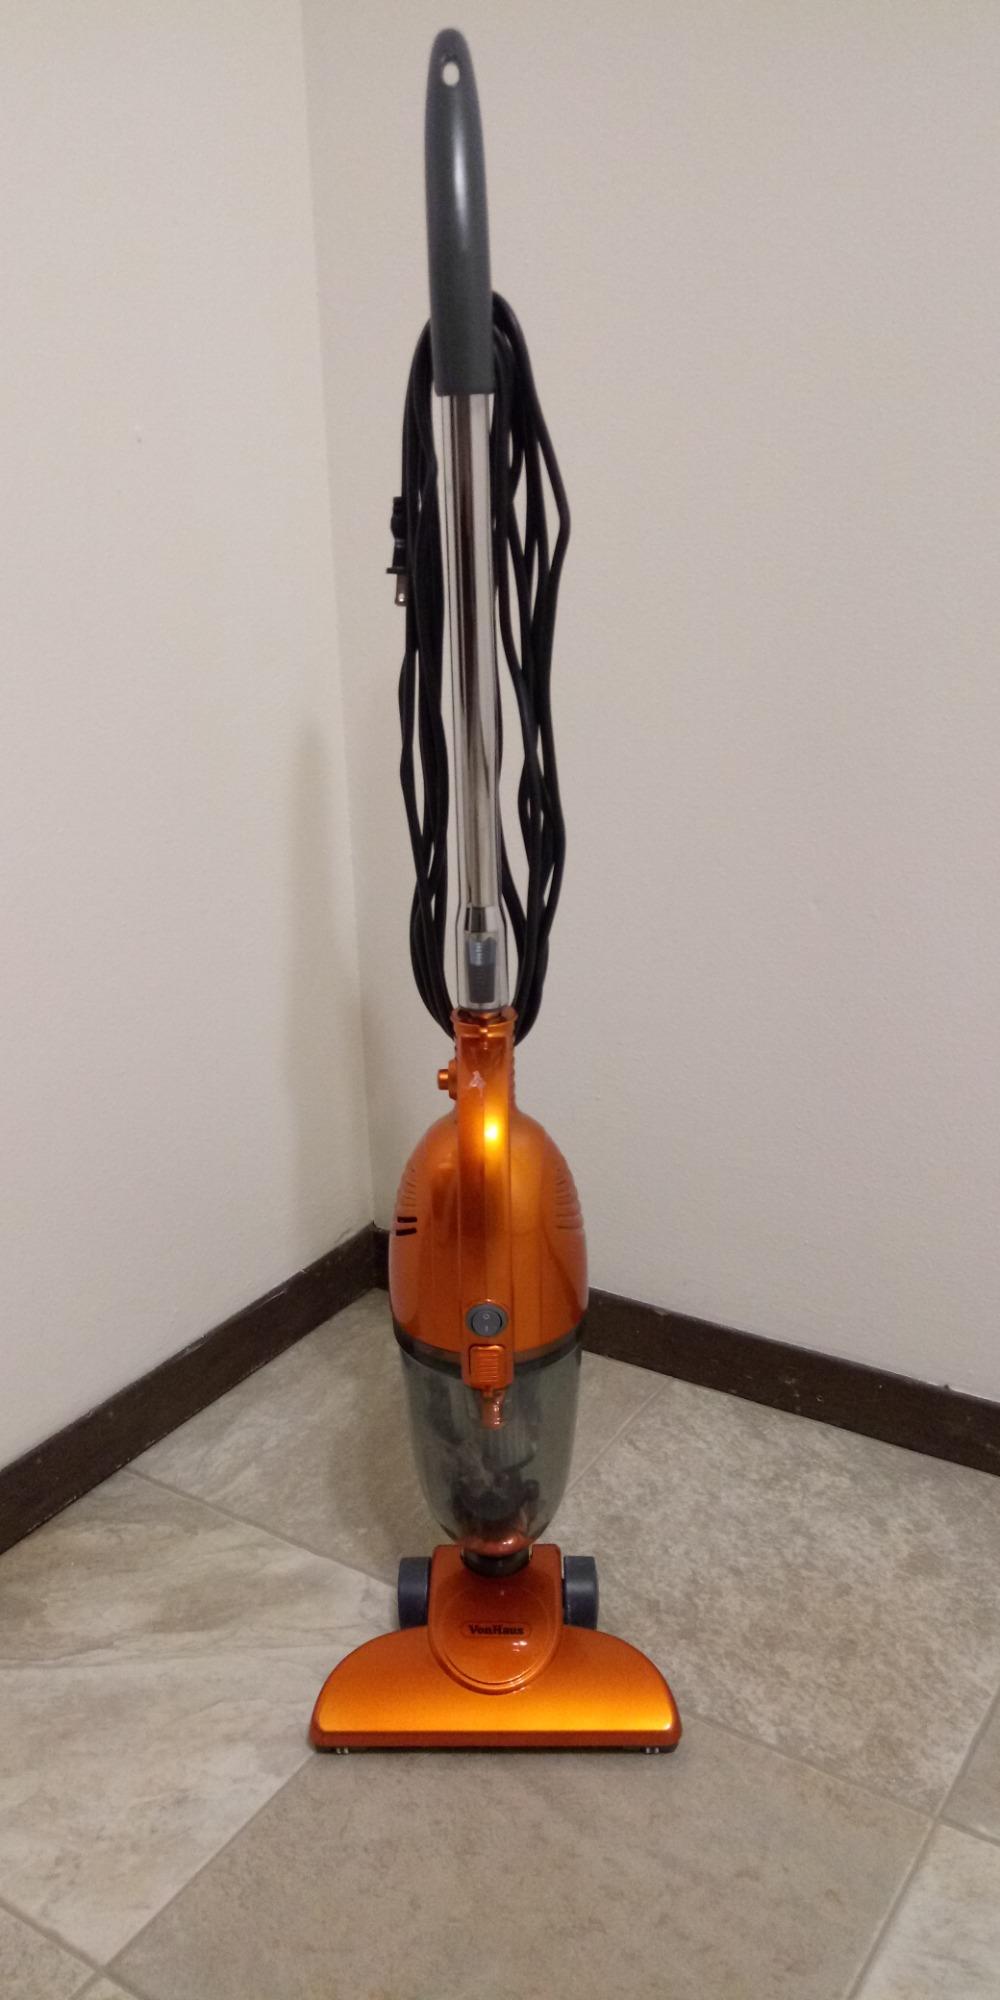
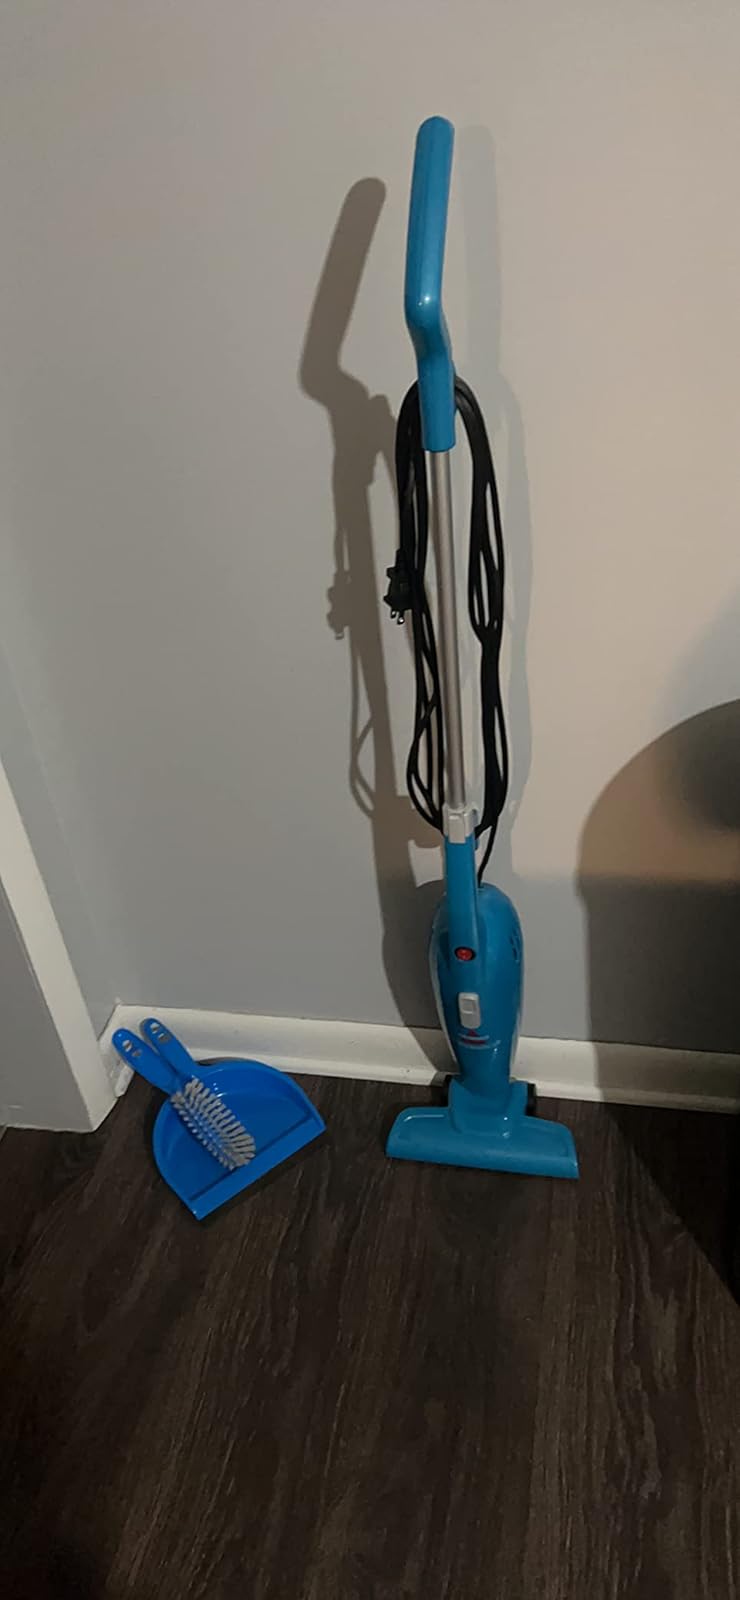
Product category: items_vacuum
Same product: no